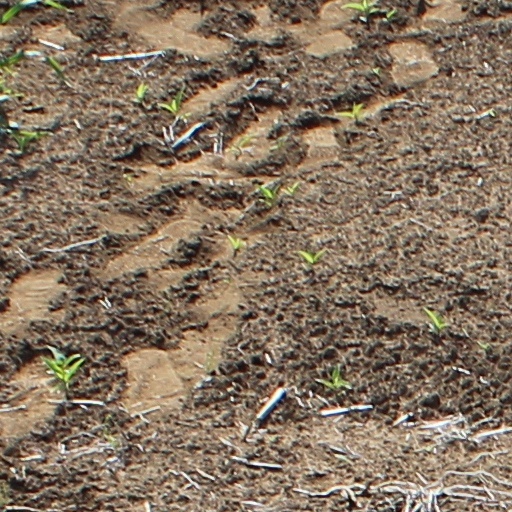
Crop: wheat